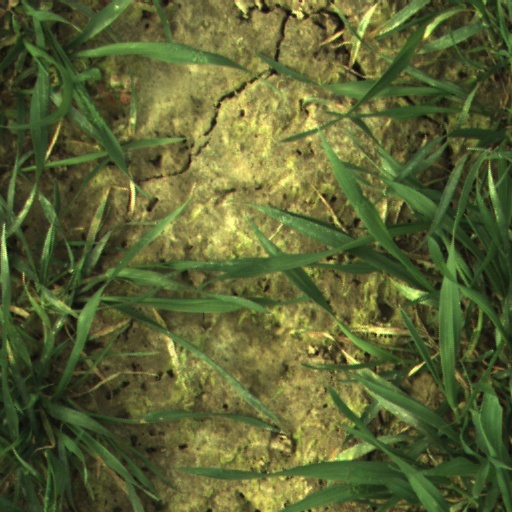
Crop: wheat